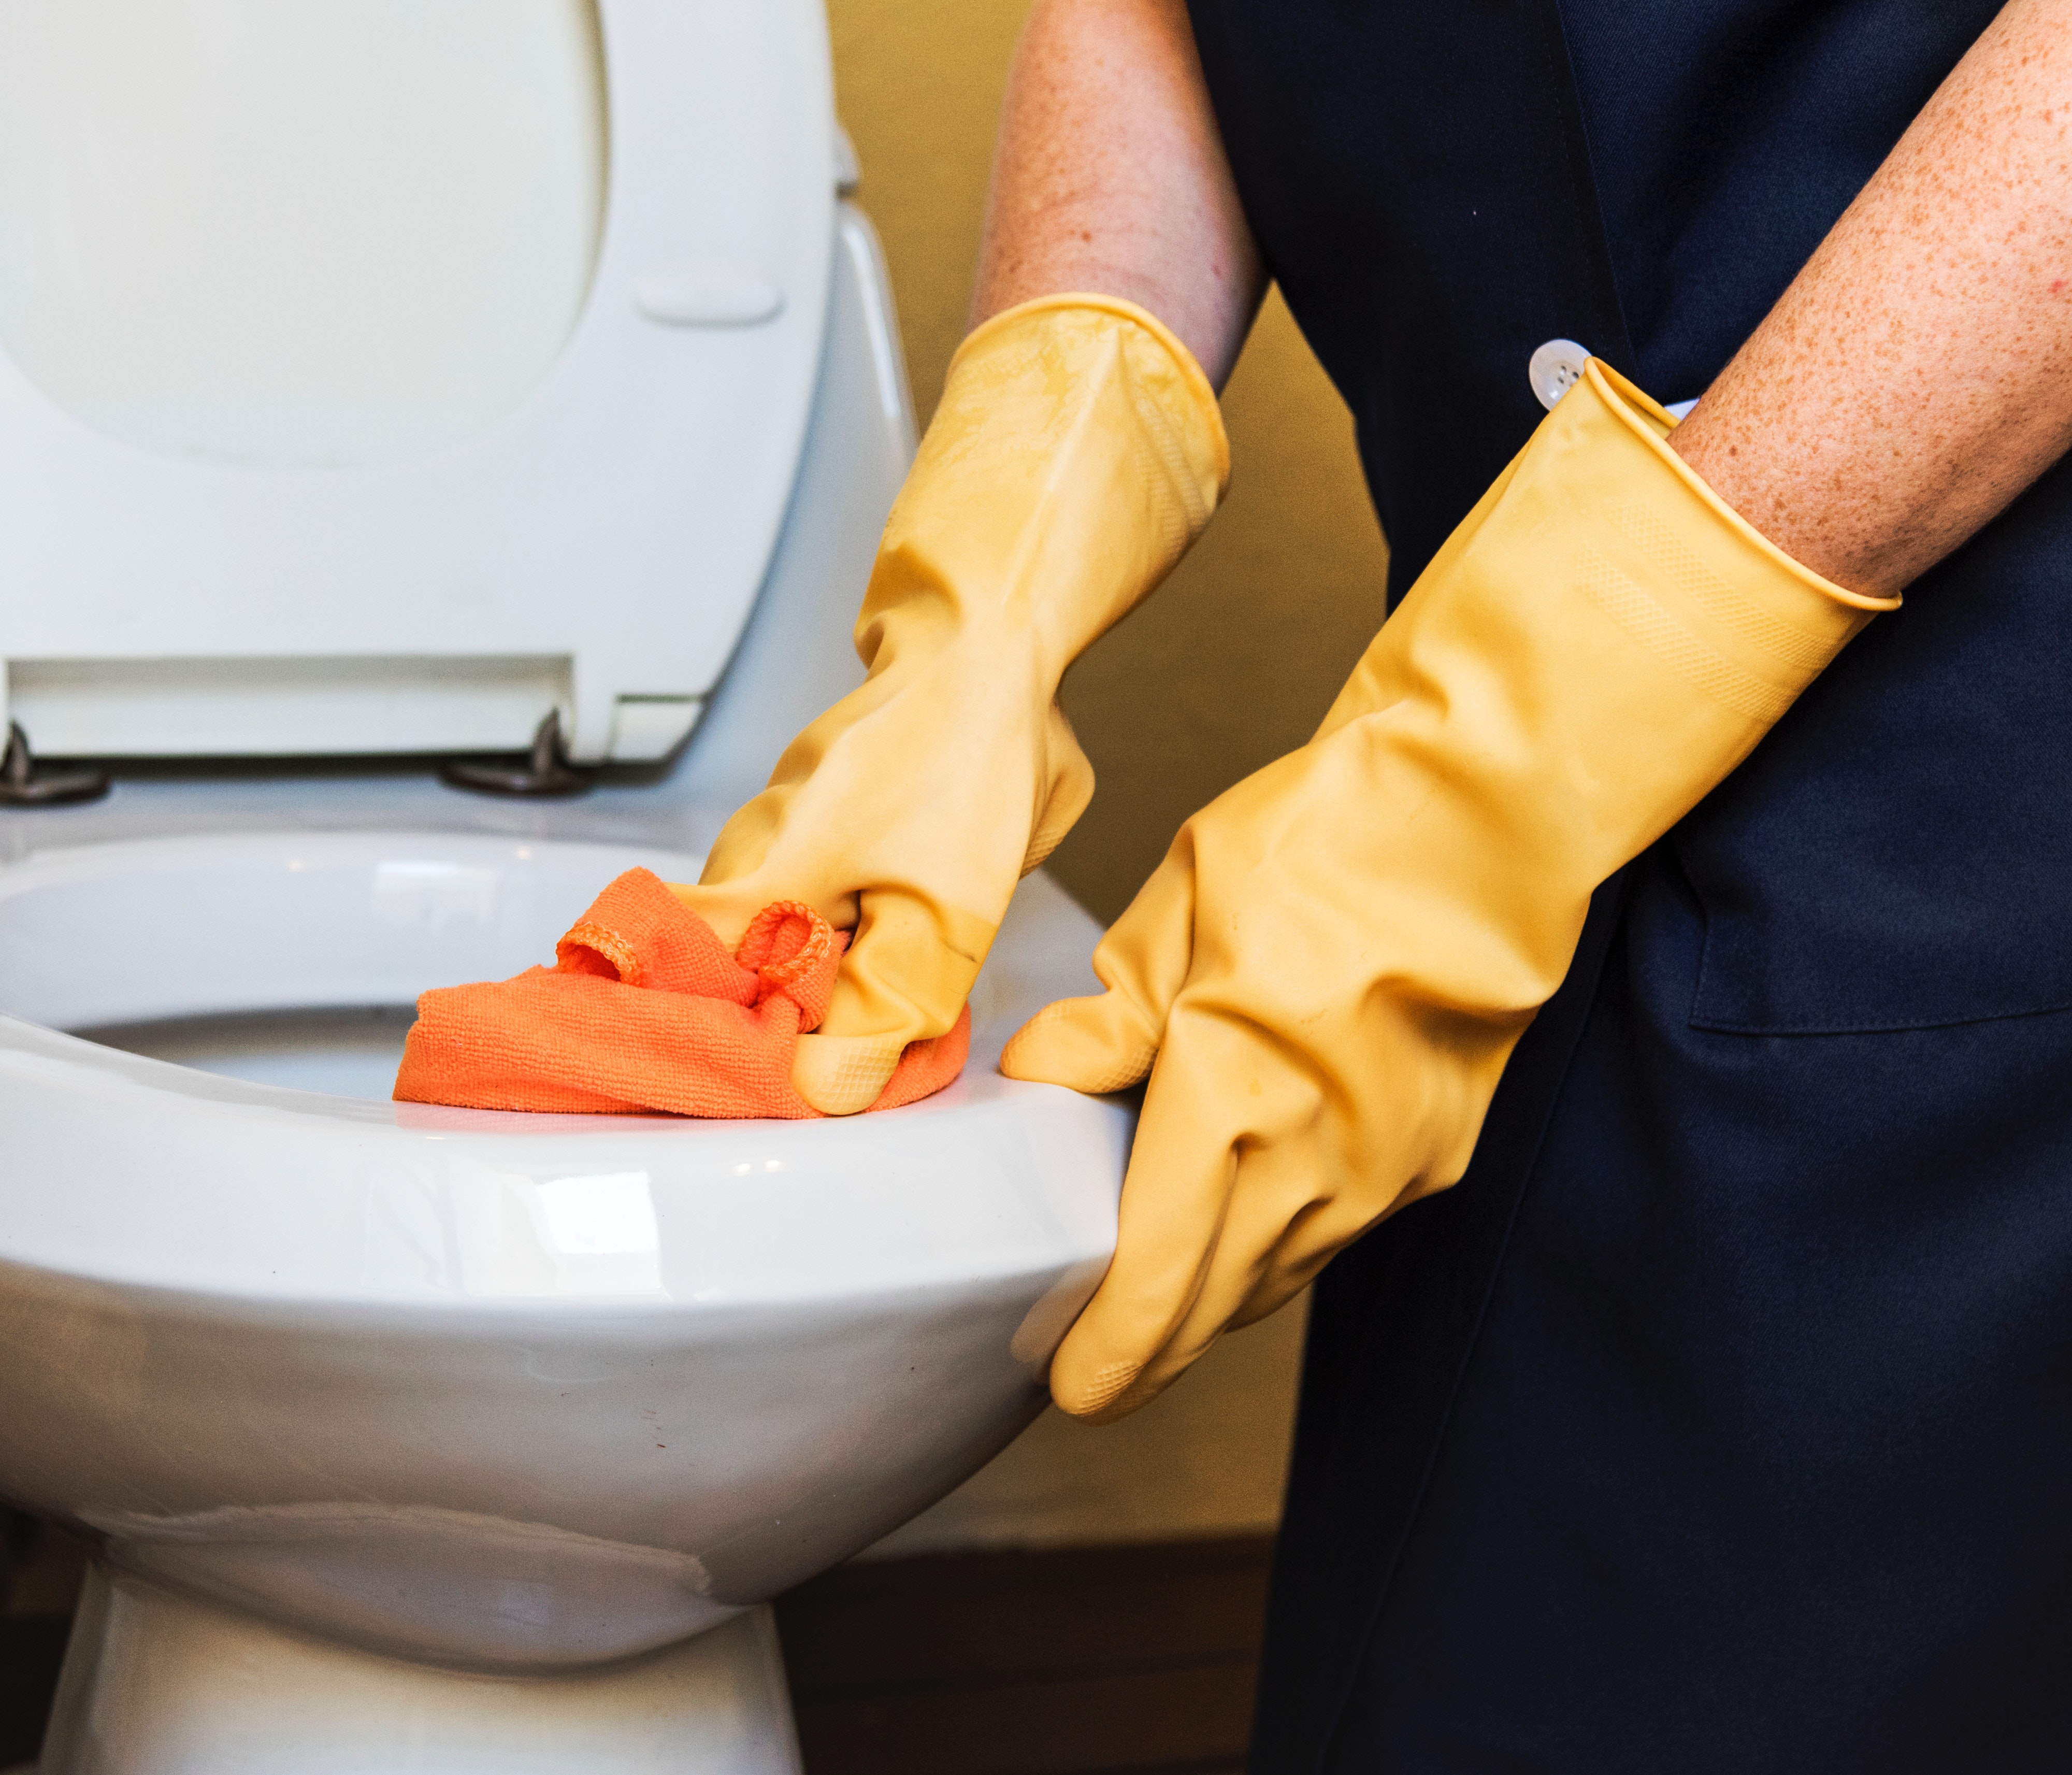
finger, hand